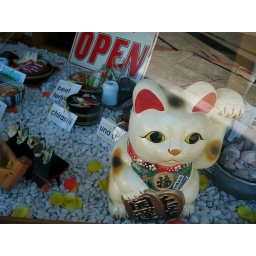
window of sushi boat place in Oakland, CA